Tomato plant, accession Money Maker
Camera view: vertical (180 deg); turntable rotation: 150 degrees
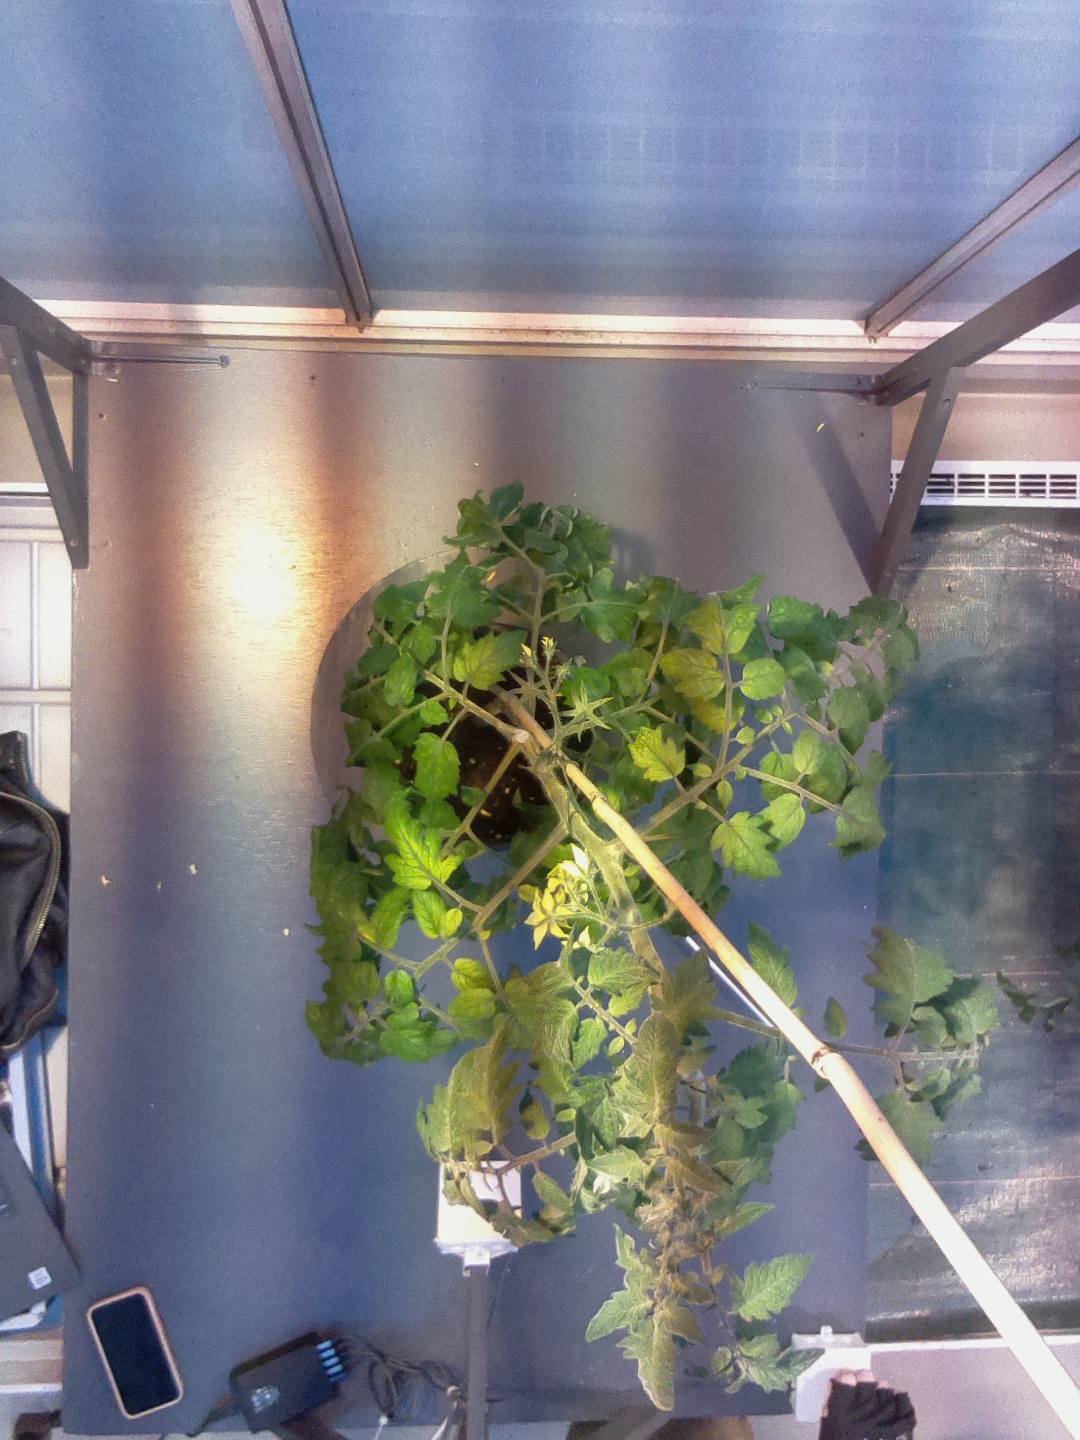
BBCH growth stage 70: Fruits at the main stem or branches visibles